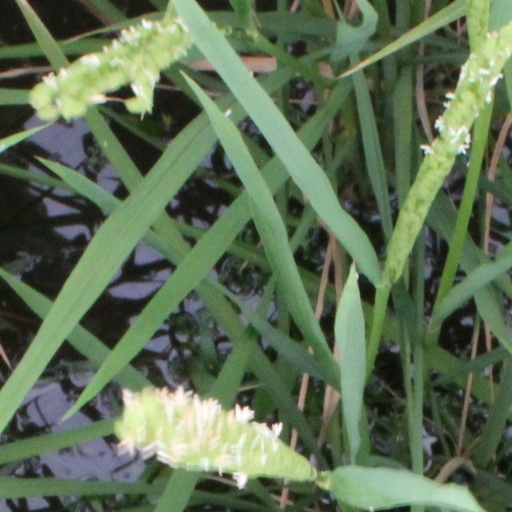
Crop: rice